Rhapsody in Blue

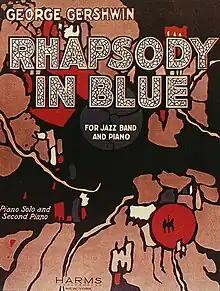
Cover of the original sheet music of "Rhapsody in Blue"

Rhapsody in Blue is a 1924 musical composition for solo piano and jazz band by George Gershwin. Commissioned by bandleader Paul Whiteman, the work combines elements of classical music with jazz-influenced effects and premiered in a concert titled "An Experiment in Modern Music" on February 12, 1924, in Aeolian Hall, New York City. Whiteman's band performed the rhapsody with Gershwin playing the piano. Whiteman's arranger Ferde Grofé orchestrated the rhapsody several times, including the 1924 original scoring, the 1926 pit orchestra scoring, and the 1942 symphonic scoring.